Lonsdale, Knoxville, Tennessee

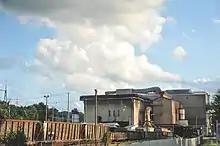
Industry in the Lonsdale neighborhood

In the late-19th century, what is now Lonsdale was part of a farm owned by entrepreneur William Ragsdale. Noting the success of the nearby Knoxville Iron Company and its housing developments in Mechanicsville, Ragsdale decided to embark upon a similar venture for his property. In 1890, he recruited several dozen investors and established the Lonsdale Land Development Company, the name "Lonsdale" being a combination of his mother's maiden name, Lonas, and the "dale" in his father's last name, Ragsdale. In May of that same year, Ragsdale established the Lonsdale Mill Company to produce flour and provide employment for the new community. This company erected a four-story mill that produced 200 barrells of flour per day, which it marketed under the brands "White Rose" and "Sunrise."